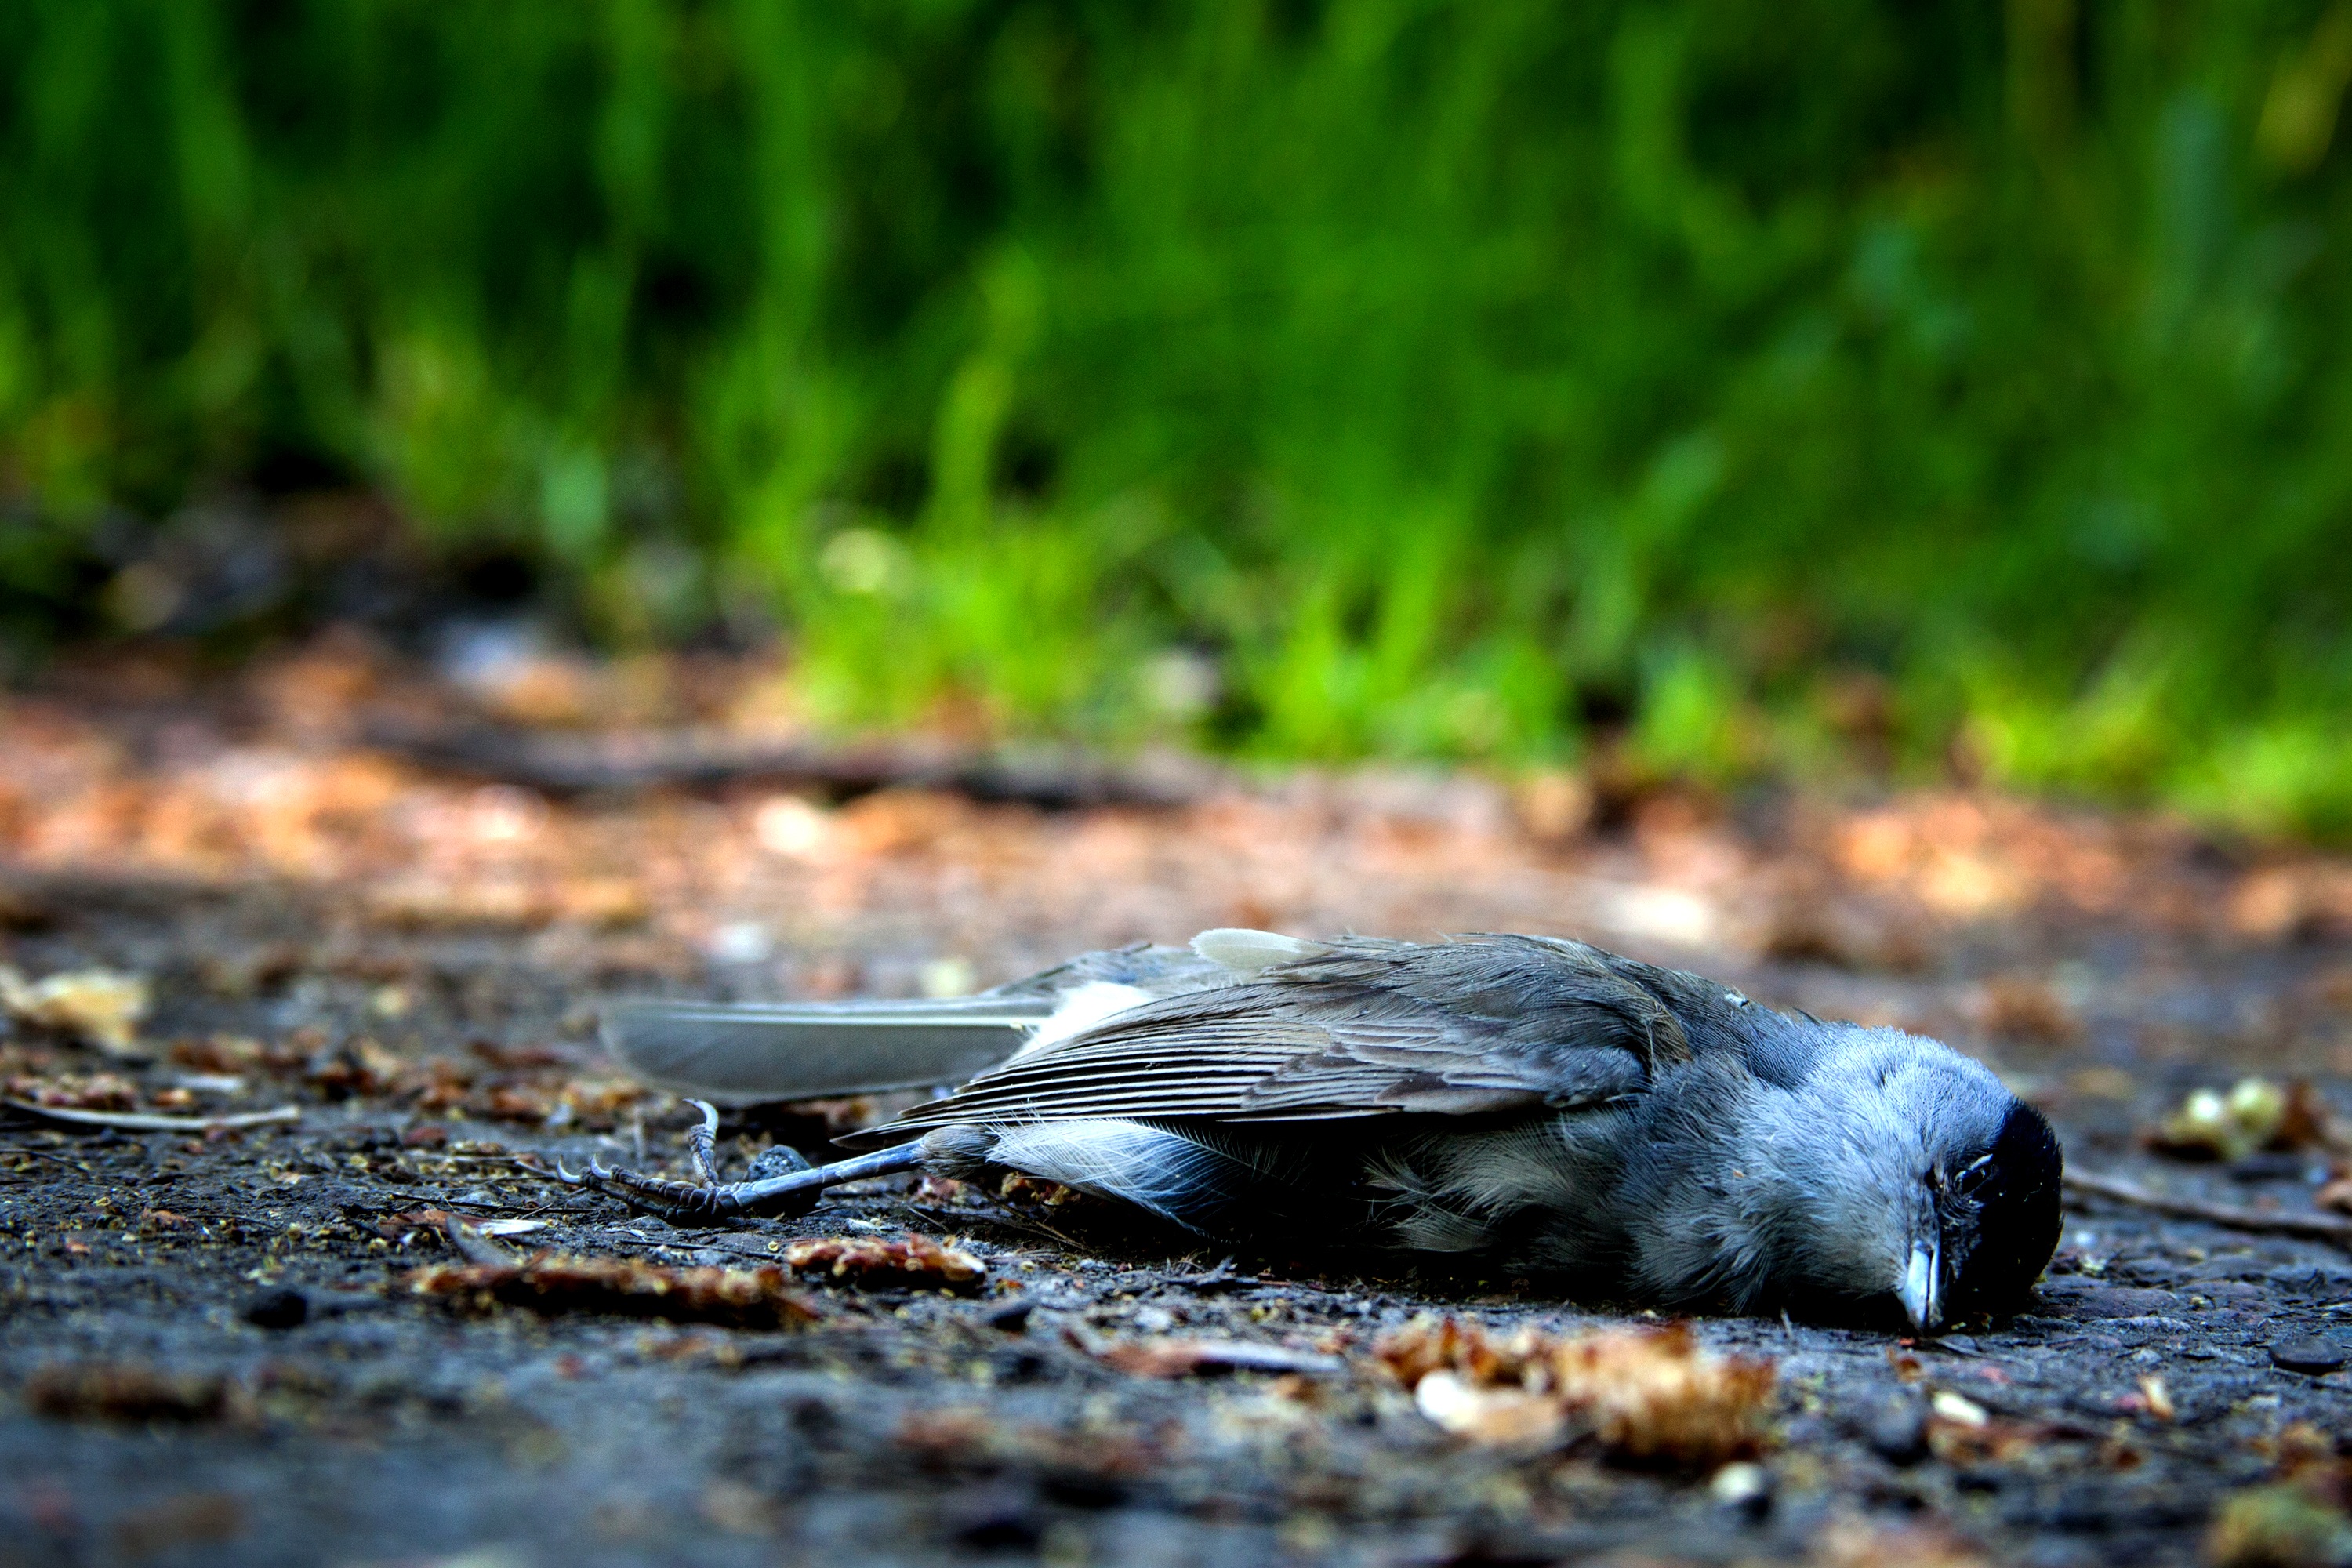
nature, grass, bird, leaf, wildlife, green, reptile, decay, dead, death, fauna, alligator, died, pain, die, body, mourning, macro photography, lifeless, stiff, perching bird